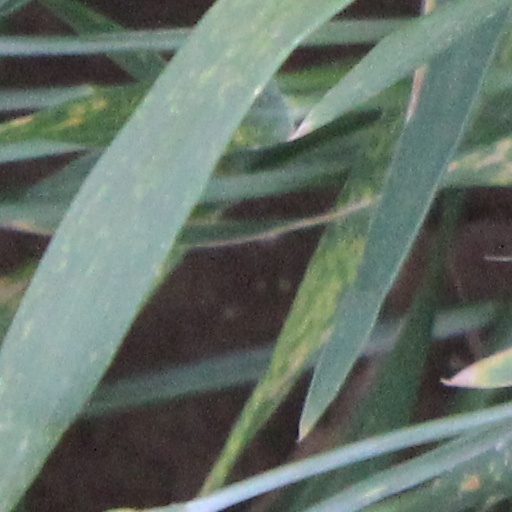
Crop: wheat